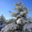
Label: pine_tree